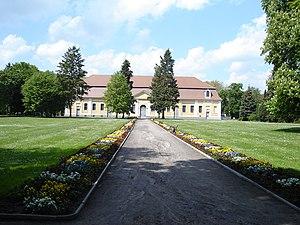
Zerbst est une ville d’Allemagne, dans le land de Saxe-Anhalt, arrondissement d’Anhalt-Bitterfeld. Elle fut, jusqu’à la réforme administrative de 2007, le chef-lieu de l’arrondissement d'Anhalt-Zerbst, et compte 16 000 habitants.